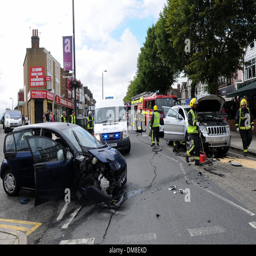
the aftermath of a crash and fire engines arrived on scene very quickly and no